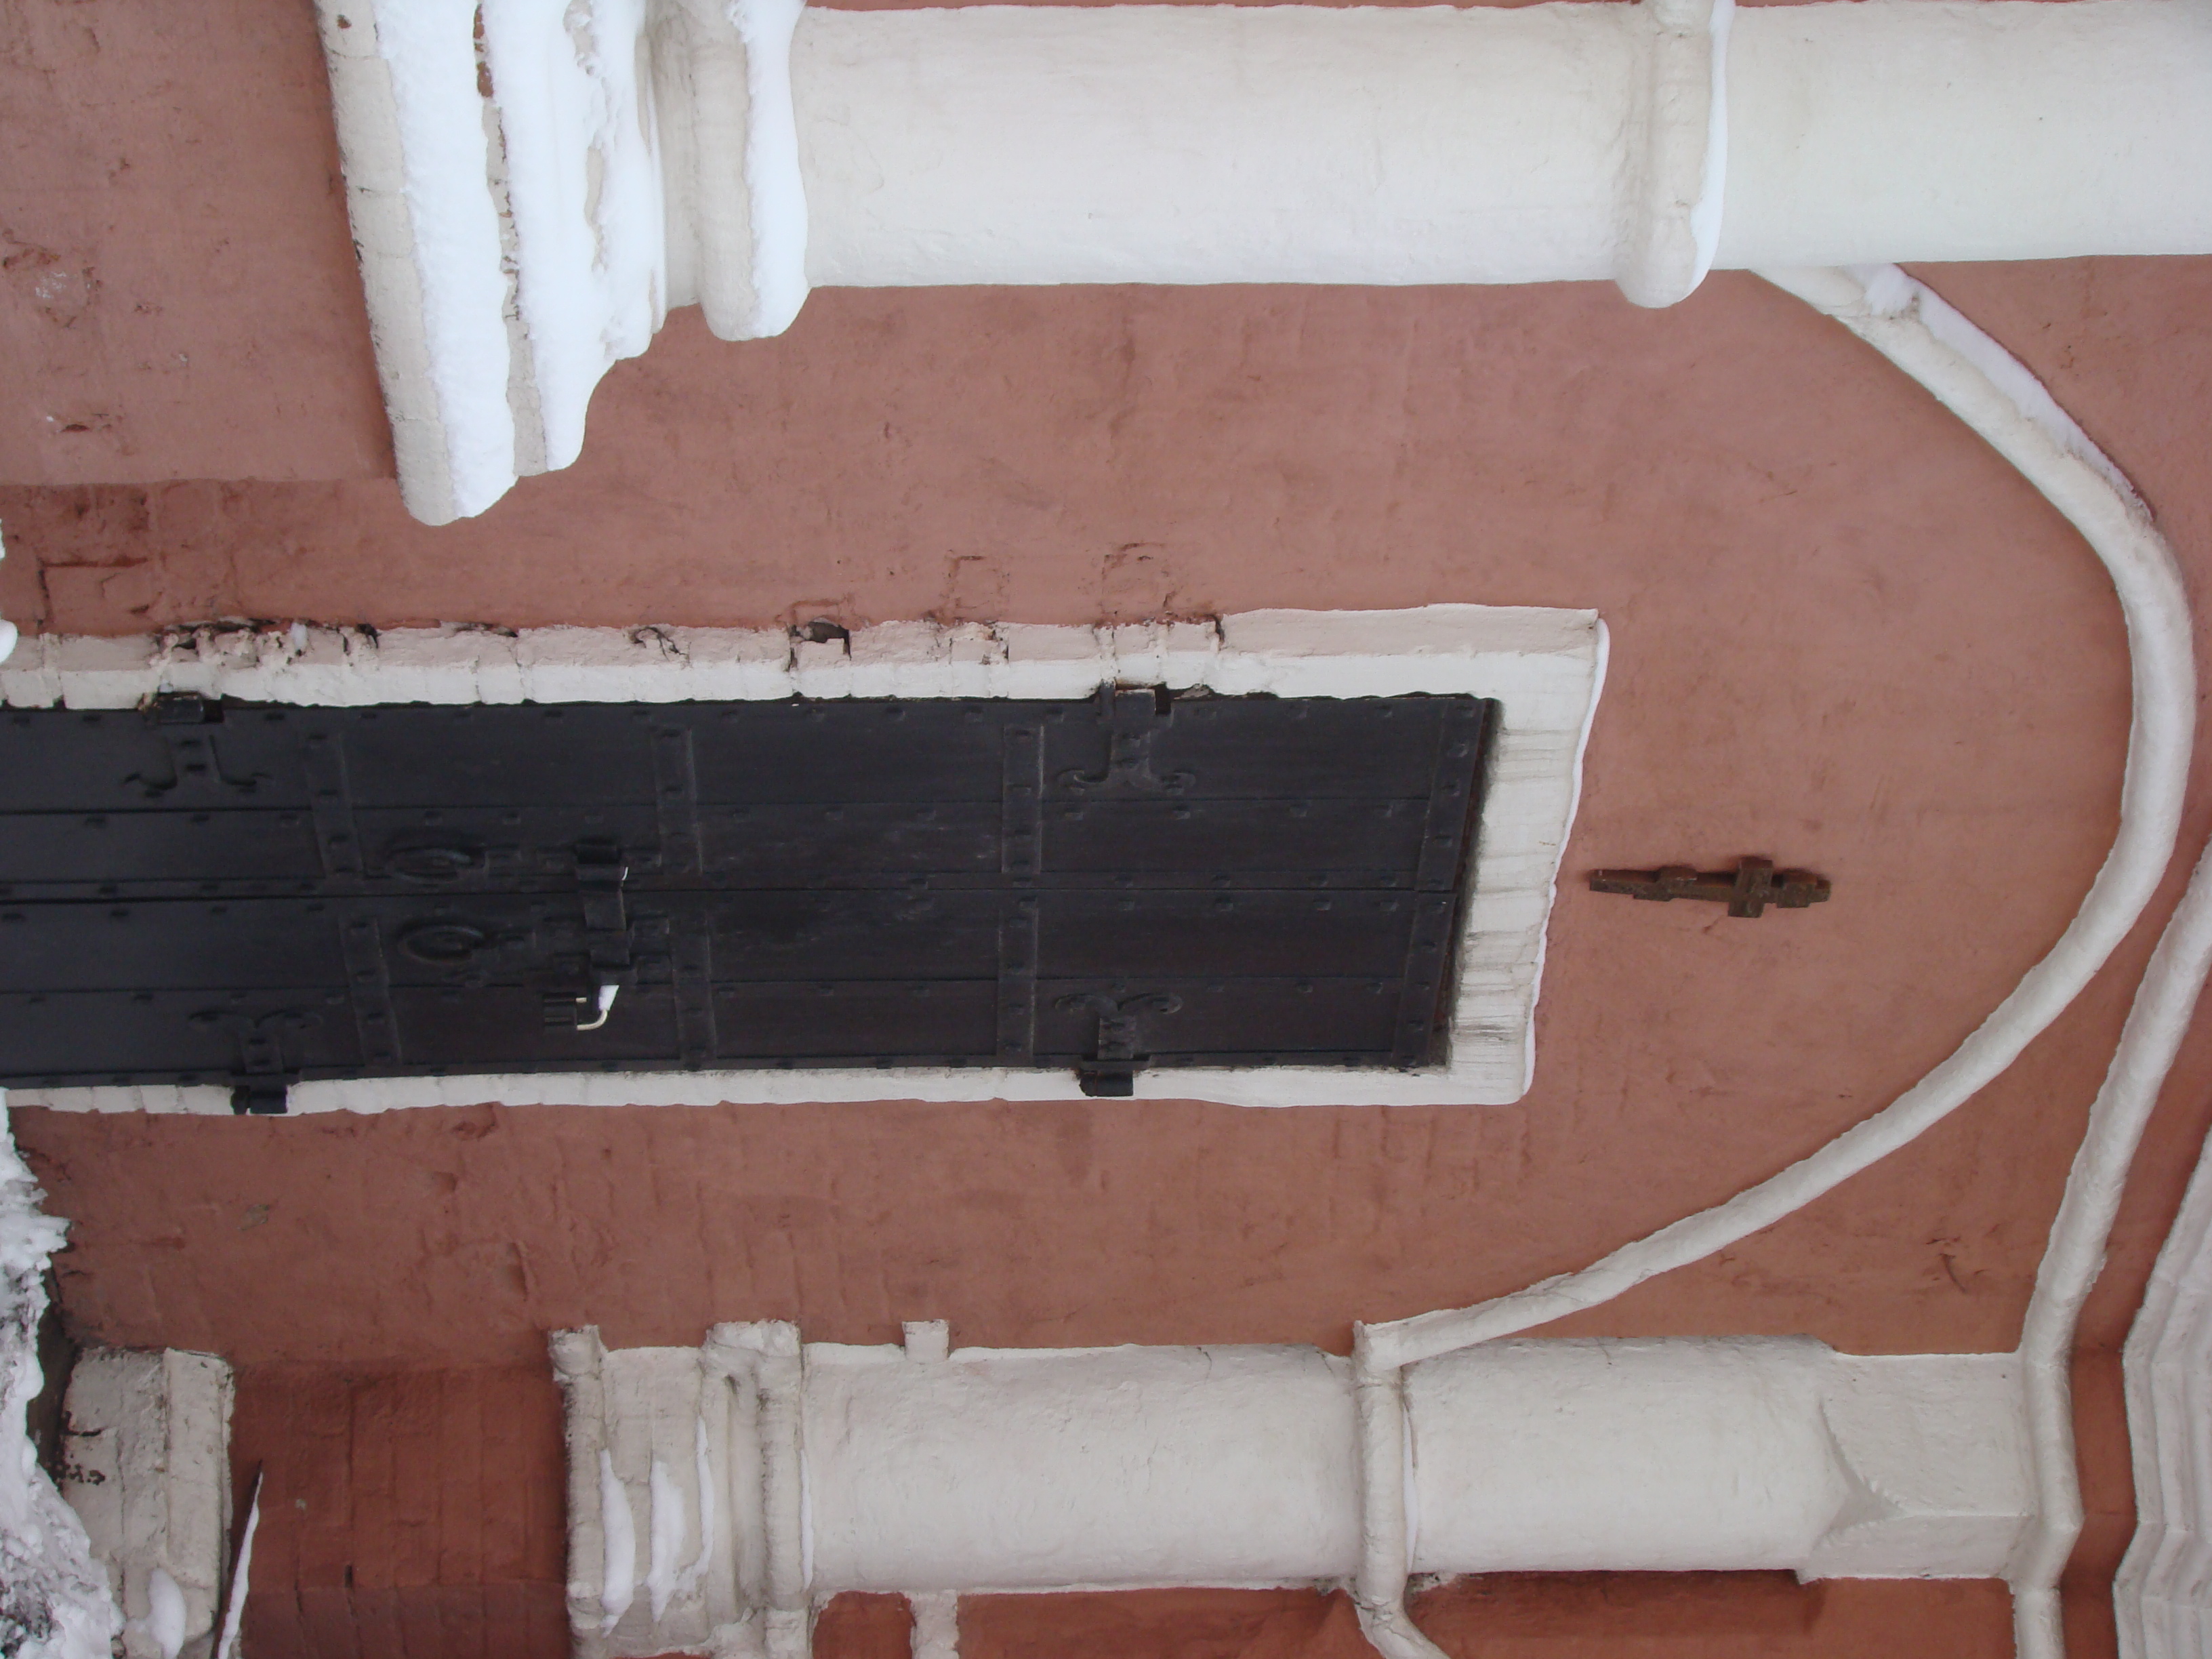
architecture, structure, white, house, window, city, wall, arch, column, facade, brick, door, temple, monastery, sony, history, moscow, russia, moskau, dsc, h9, dsch9, ancient history